Eastwoodhill Arboretum

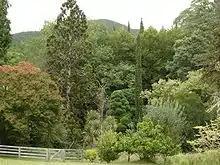
Trees in Eastwoodhill Arboretum

Douglas Cook brought a total number of about 5,000 different species and cultivars of trees, shrubs and climbers to Eastwoodhill. A lot of them were imported from well-known English nurseries like Hillier's, Veitch's and Slococks. He also bought many from nurseries in New Zealand like Duncan and Davies in New Plymouth and Harrison's in Palmerston North.